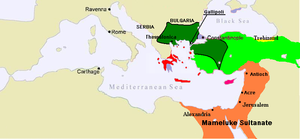
Le siège de Constantinople en 1391-1392 est le premier siège mené par Bayezid Iᵉʳ qui entreprend le blocus de Constantinople, la capitale de l'Empire byzantin. Il est fait en réponse à l'arrivée au pouvoir de Manuel II Paléologue en 1391. Ce dernier, après la mort de Jean V Paléologue, s'enfuit de Brousse où le sultan le détient captif pour ceindre la couronne impériale et empêcher une éventuelle guerre civile entre lui et Jean VII Paléologue. Bayezid souhaitait lui, intervenir dans les affaires de succession byzantines pour démontrer sa domination sur ses sujets. Ce siège est à la fois terrestre et maritime. Les Turcs ne viennent pas à bout des murailles de la ville.
Le siège de Constantinople par le sultan ottoman Bayezid Iᵉʳ s'étale sur huit ans, de 1394 à 1402. Durant la majeure partie de cette période, le siège s'apparente plus à un blocus qui isole Constantinople du reste du monde, du moins par voie terrestre, la faiblesse de la marine ottomane permettant aux Byzantins de recevoir des assistances par voie maritime. Ce siège ou blocus de Constantinople conduit les princes chrétiens à se mobiliser contre la puissance turque de plus en plus hégémonique. C'est ainsi que se met en place la croisade de Nicopolis qui se termine par une déroute ou encore l'intervention du maréchal Boucicaut. Finalement, c'est l'intervention extérieure de Tamerlan qui met fin au siège par sa victoire sur les troupes de Bayezid Iᵉʳ à la bataille d'Ankara, qui contraint les Ottomans, divisés en plusieurs factions, à lever le siège.